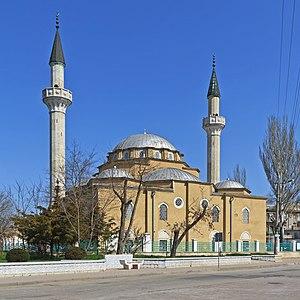
La mosquée Djouma-Djami, ou mosquée du Vendredi ou encore mosquée du khan tatar, est une mosquée située à Eupatoria, en Crimée. Elle a été fondée par le khan Devlet Ier et construite entre 1552 et 1564, peut-être selon les plans de l'architecte turc Sinan, à l'époque où la contrée était vassale de l'Empire ottoman.